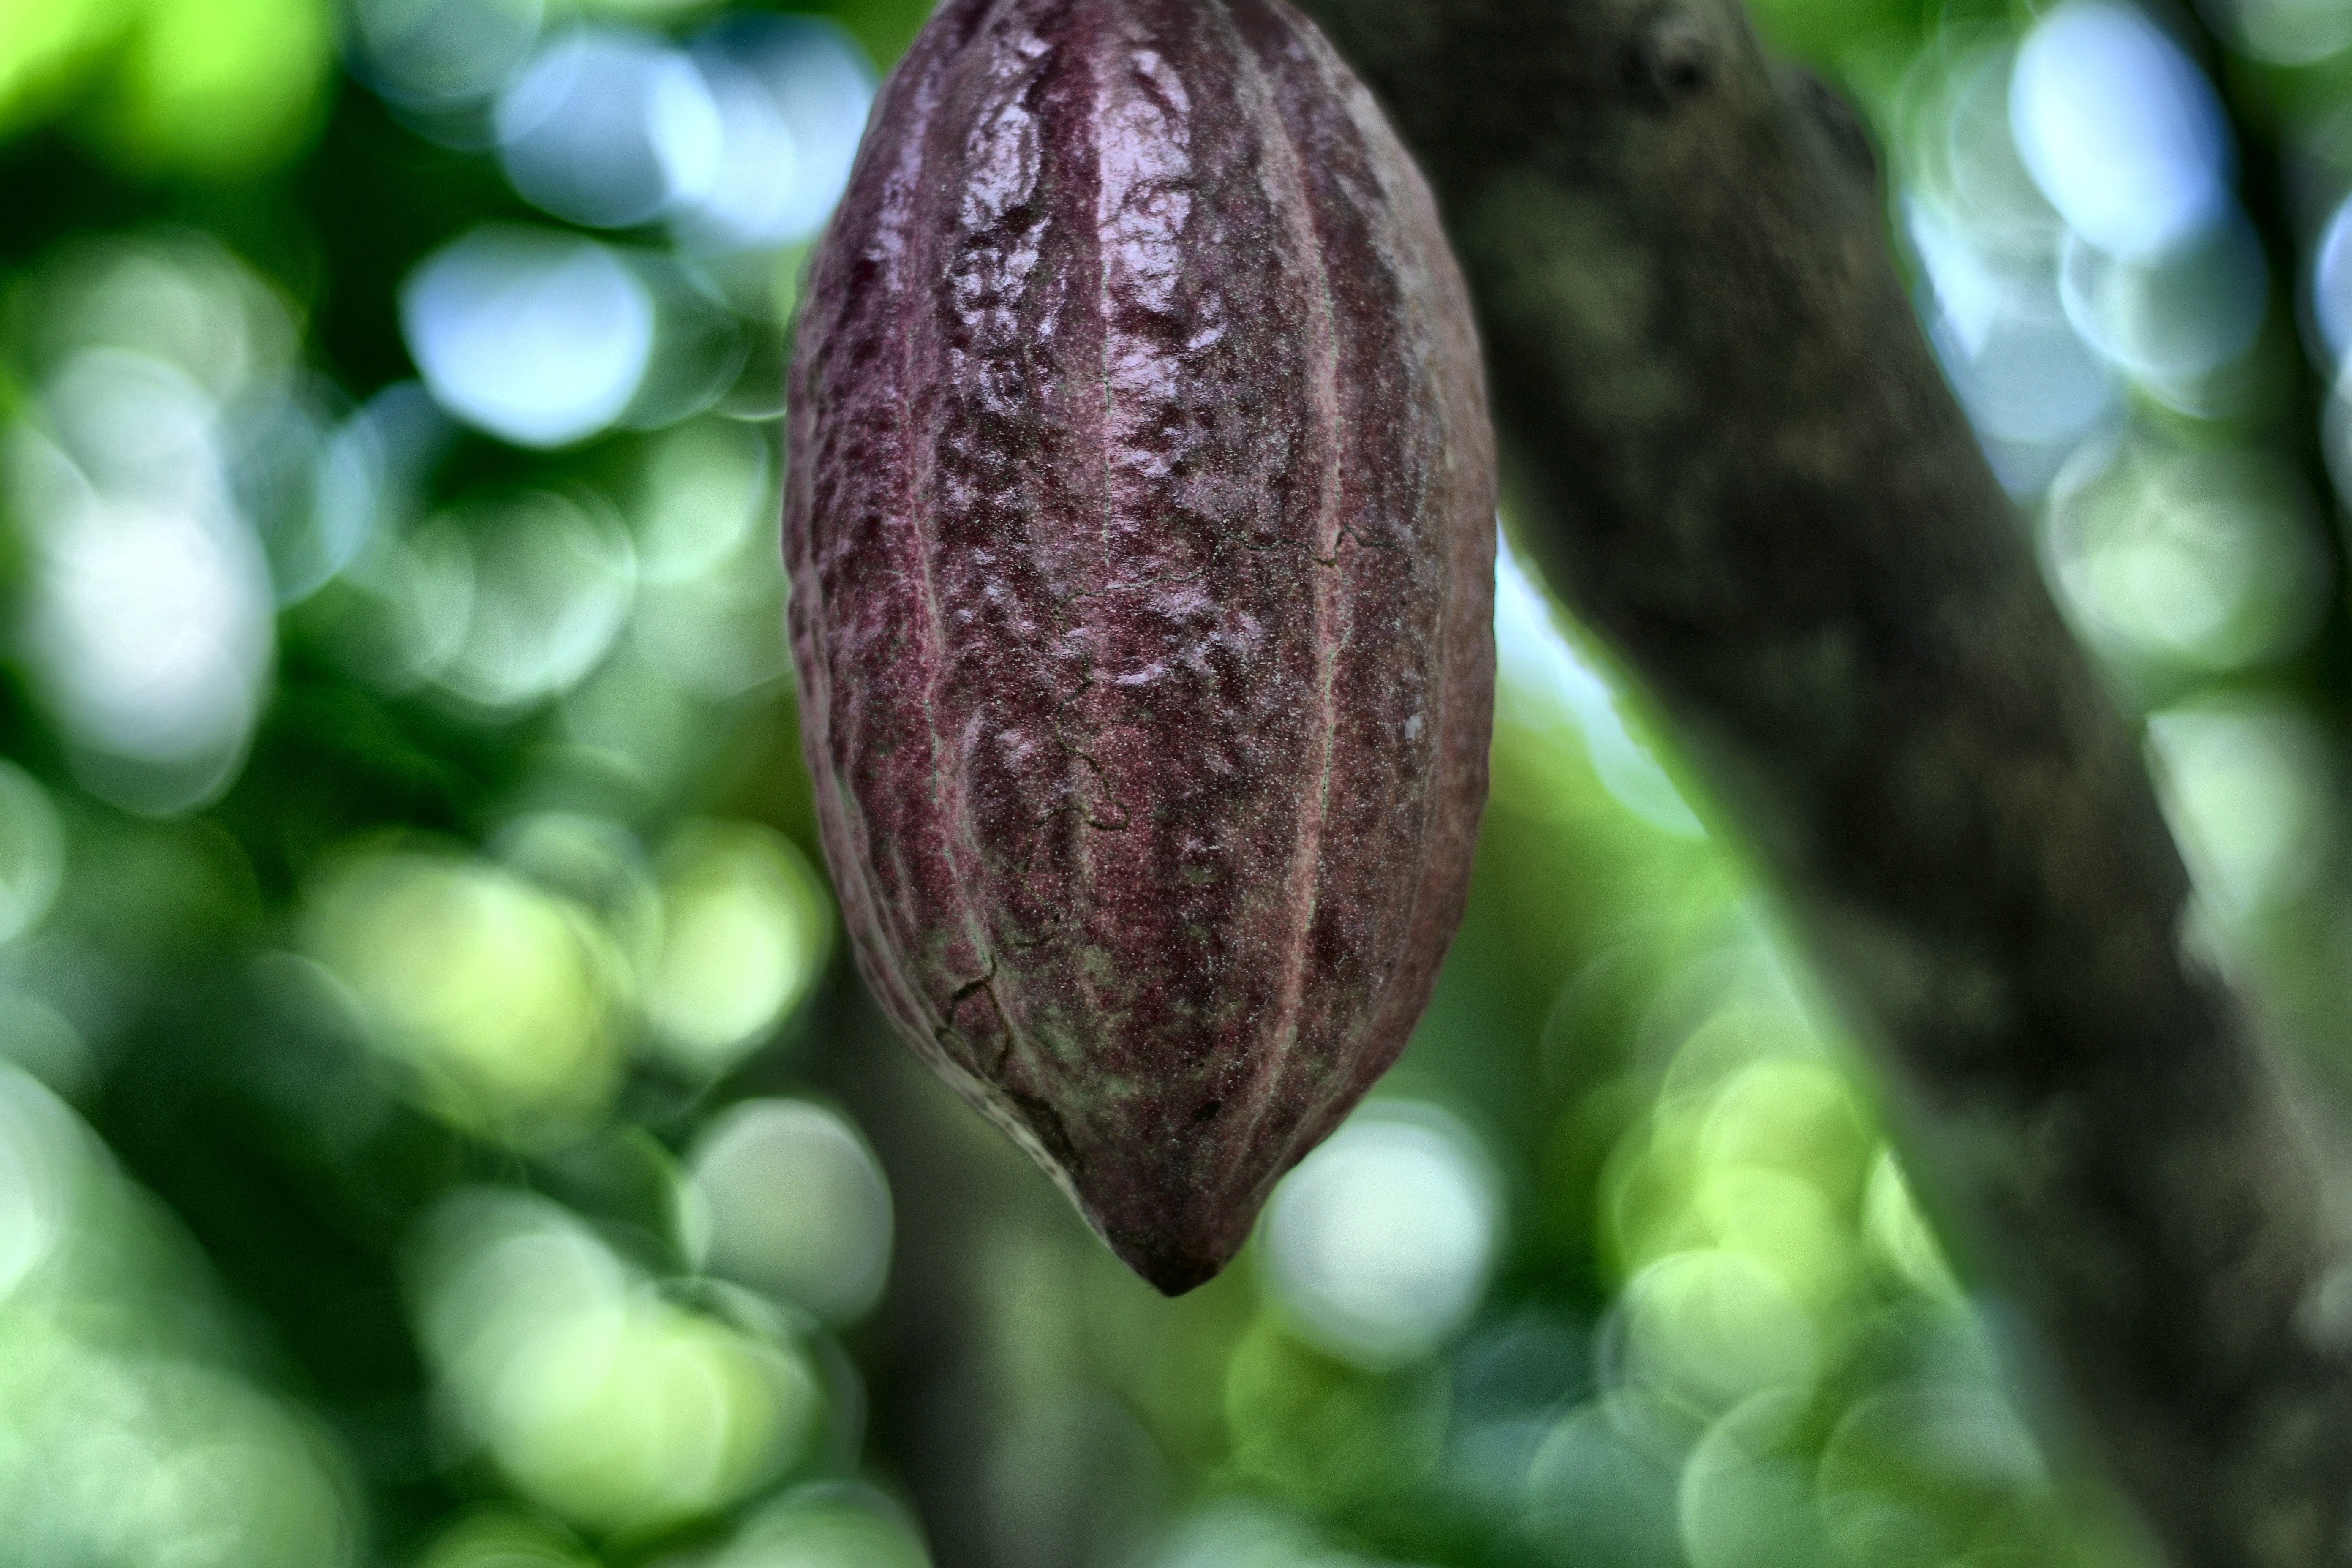
Maturity: unmature
Variety: Amelonado